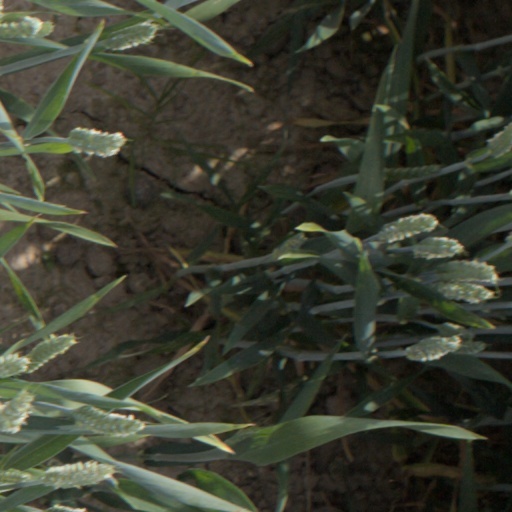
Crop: wheat